Parallel (engineering)

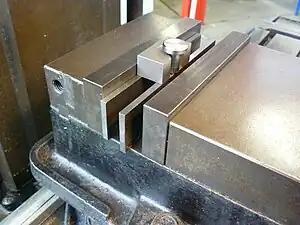
Parallels supporting a vee block and a workpiece

A parallel is a rectangular block of metal, commonly made from tool steel, stainless steel or cast iron, which has 2, 4 or 6 faces ground or lapped to a precise surface finish. Parallels are used when machining with a mill, drill or any other machining operation that requires work to be held in a vise or with clamps - to keep work parallel or raised evenly such as in a milling vise to give adequate height for the cutting tool/spindle to pass over.